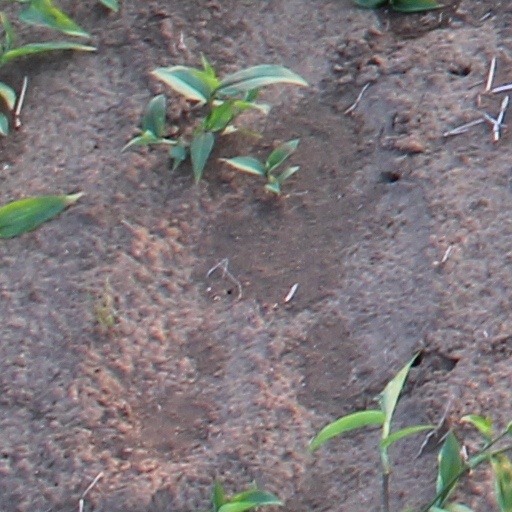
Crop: wheat